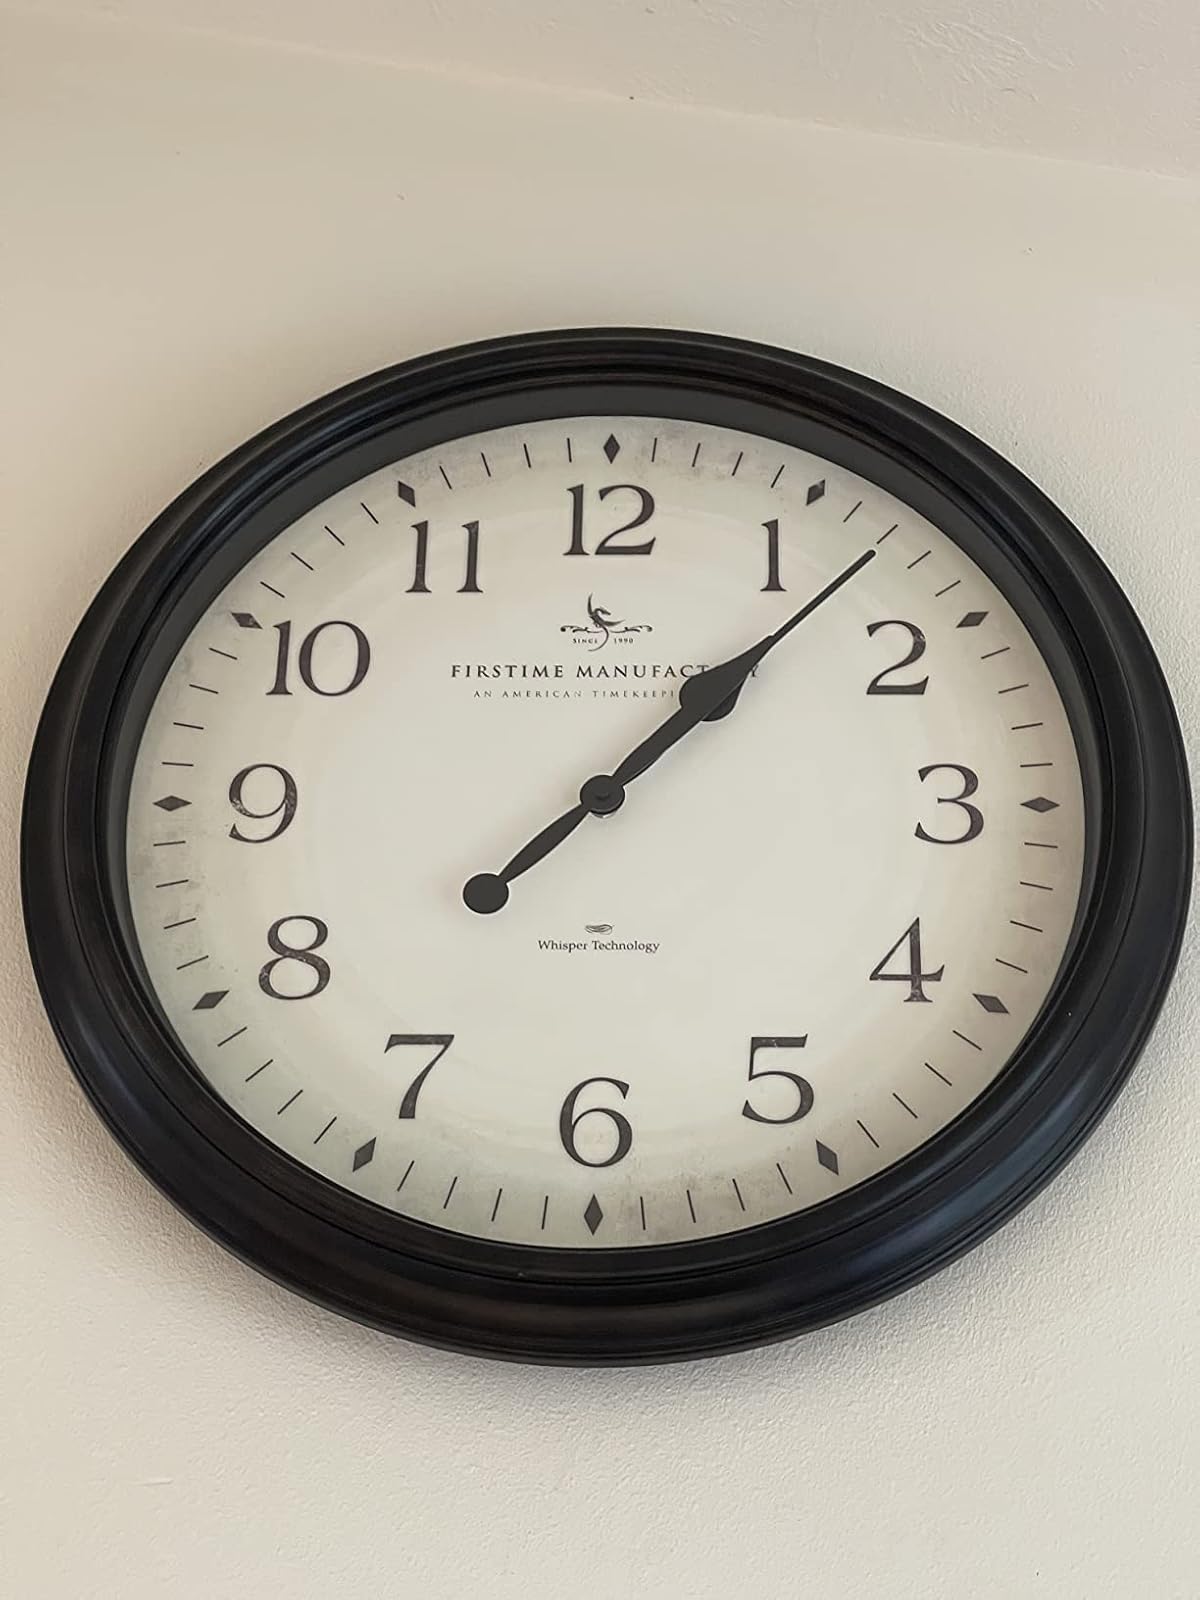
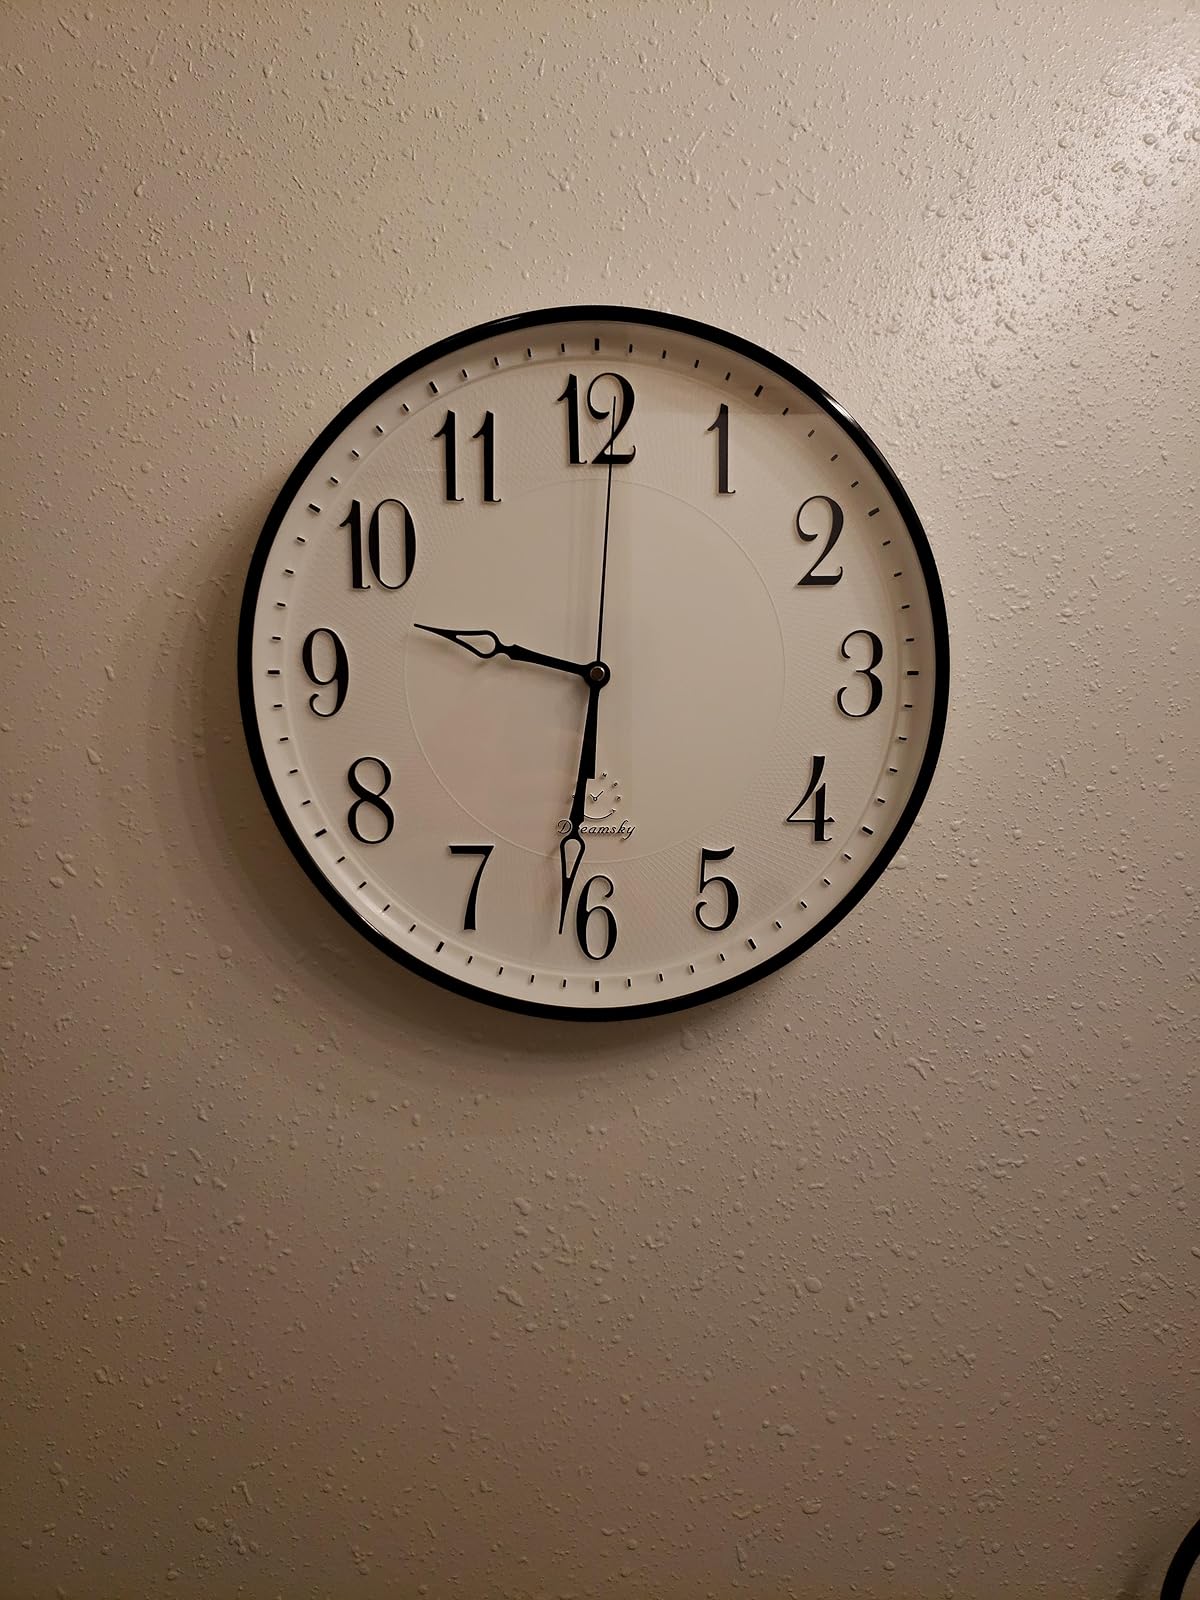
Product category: clock
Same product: no